Describe the emotion expressed in this image:  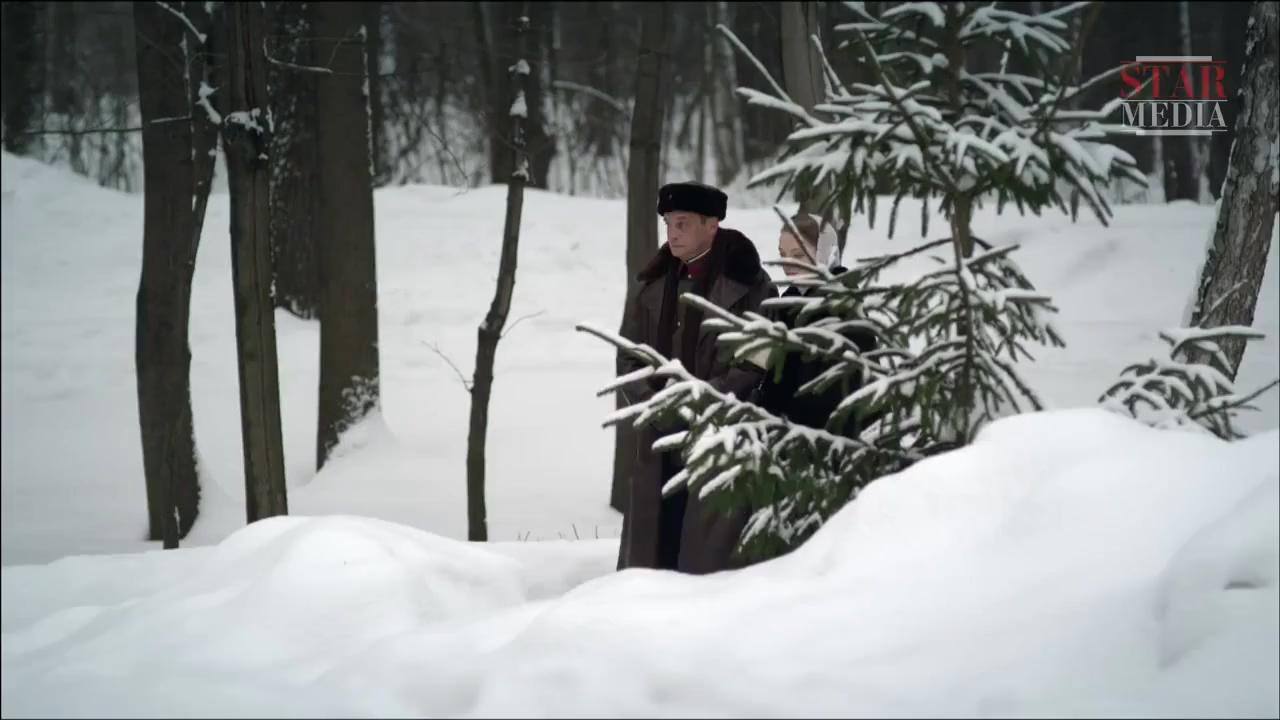
This person displays Suffering, valence and arousal with high intensity.